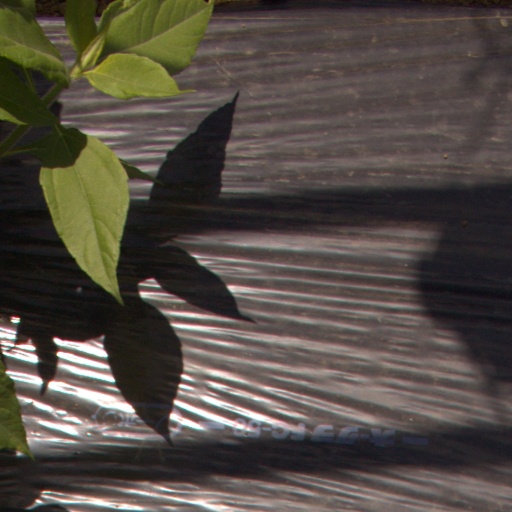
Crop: Jerusalem artichoke